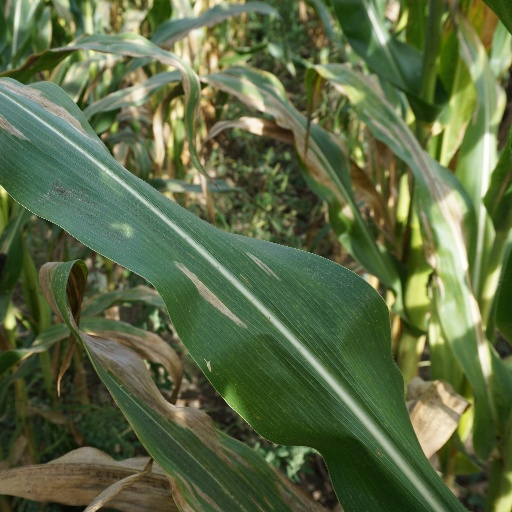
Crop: maize; corn